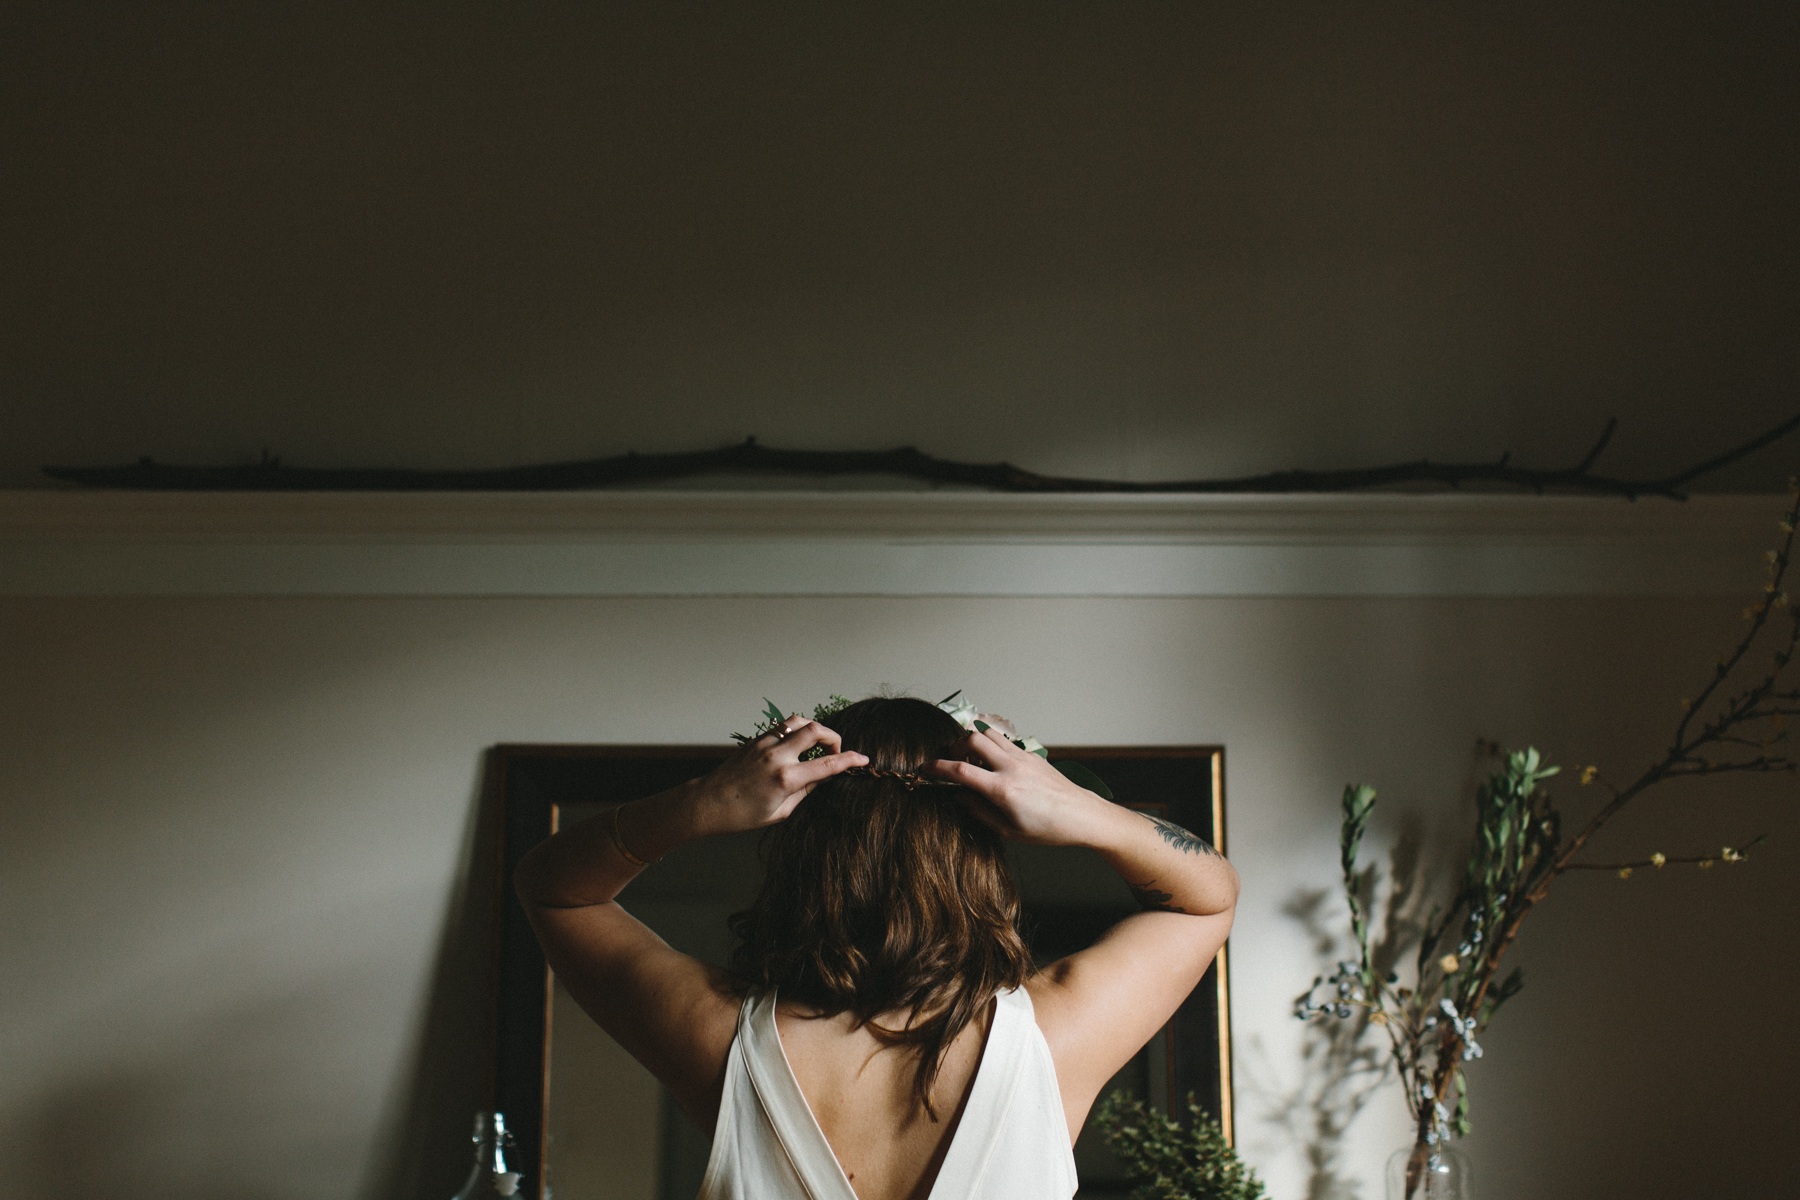
person, girl, woman, hair, photography, flower, summer, female, darkness, fashion, black, bride, shirt, dress, back, sleeveless, mirror, photograph, style, floral wreath, photo shoot, putting on